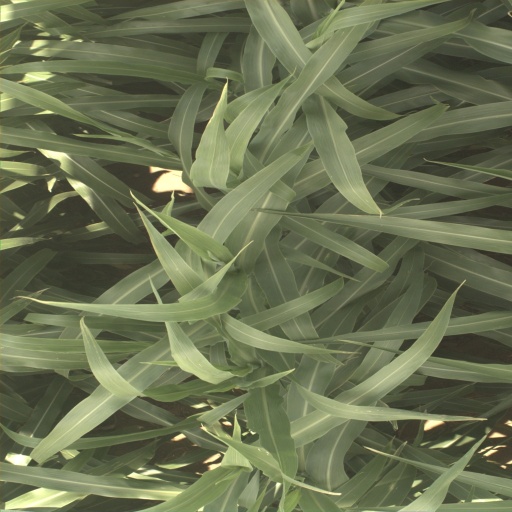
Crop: sorghum